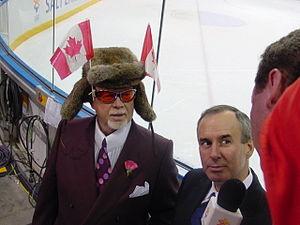
Hockey Night in Canada est l'émission de télévision sportive qui entoure la diffusion des rencontres de hockey sur glace de la Ligue nationale de hockey sur CBC Television, la chaîne publique anglophone de Radio-Canada. Son format est assez éloigné de l'émission d'origine, équivalent anglophone de l'émission francophone La Soirée du hockey diffusée sur la télévision de Radio-Canada. L'émission était à l'origine un grand rendez-vous sportif hebdomadaire du samedi soir, diffusée d'abord à la radio à partir de 1931, puis à la télévision à partir de 1952, alors que le format actuel est utilisé à chaque rencontre, en fonction de la fréquence des matchs.